General Motors T platform (RWD)

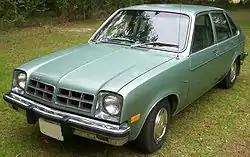
1978 Chevrolet Chevette

The General Motors T-car was a platform designation for a worldwide series of rear-wheel drive, unibody subcompact cars. It was General Motors' first attempt to develop a small car to be sold internationally with engineering assistance from Isuzu of Japan and GM's Opel Division of Germany. GM's European divisions Vauxhall and Opel, and Australian division Holden were already producing small vehicles for their respective local markets, but subcompact car production wasn't being done by GM in North America until the introduction of the Vega earlier. Subcompacts from international divisions were being offered in North America as captive imports.